Yacimientos Carboníferos Río Turbio

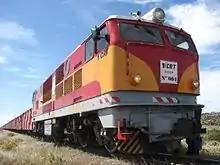
Rio Turbio rail freight locomotive

In December 2015, the Mauricio Macri government took office, with a strong promise to eradicate corruption. In February 2016, it ordered an Audit on the Río Turbio thermal power plant to be made by the Sindicatura General de la Nación, halting works in the middletime. This also happened to other public works on that year, under presumptions of generalized corruption during the Kirchner administration.